Eliphalet Adams Bulkeley

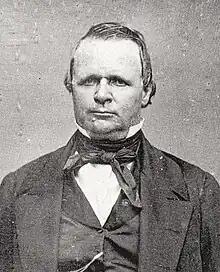
Eliphalet A. Bulkeley 1850s daguerreotype by Augustus Washington

Eliphalet Adams Bulkeley (June 20, 1803 – February 13, 1872) was an American business executive, politician, and first president of the Aetna Insurance Company. He was a member of both chambers of the Connecticut General Assembly and was the speaker of the Connecticut House of Representatives in 1857.